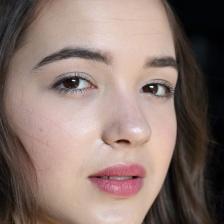
Label: faces